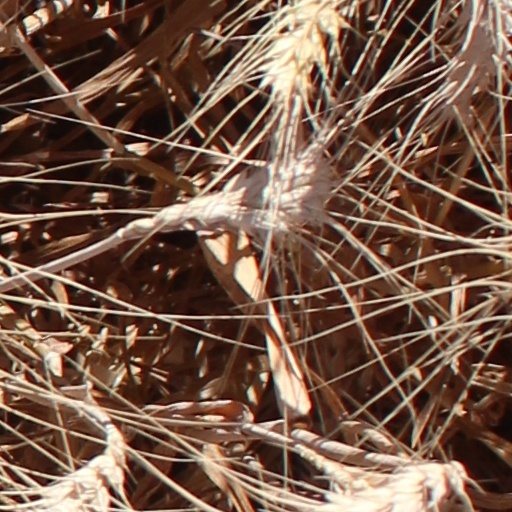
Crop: wheat